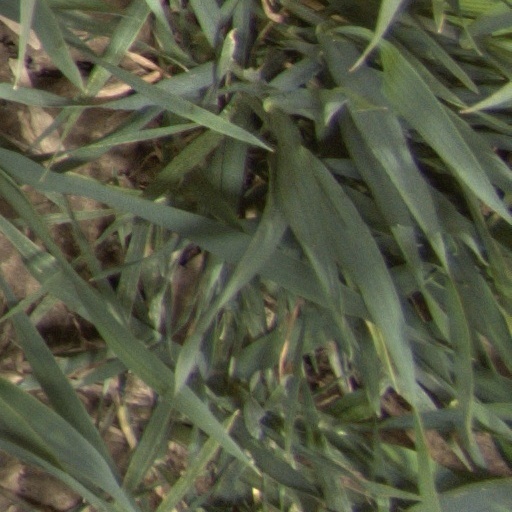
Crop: wheat